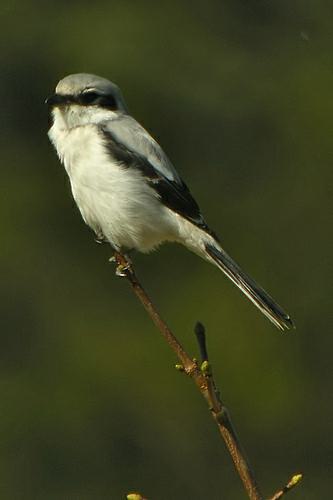
A photo of a great grey shrike